Nemesis (Icon Comics)

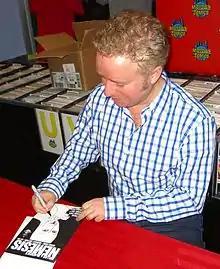
Writer Mark Millar signing a copy of the book during an appearance at Midtown Comics in Manhattan.

Greg McElhatton of "Comic Book Resources" gave the first issue a 1 out of 5. He said Millar's script "feels stale from start to finish ... moving through the paces at a plodding speed with nothing out of the ordinary. I wish I could say it was because Millar had tried to trade in over-the-top antics for subtlety, but [it's] almost like someone else was trying to figure out what made Millar's comics popular and then throwing most of the tricks out without bothering to replace them with anything else". He found artist McNiven's work uninteresting and McCaig's colors muted and slightly dull.